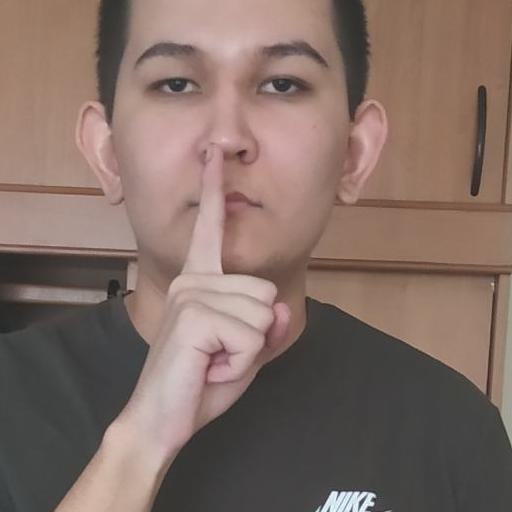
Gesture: mute